Church of St Leonard, Thorpe Malsor

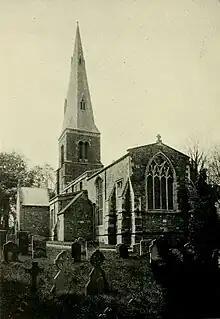
Exterior view, c. 1903

The Church of St Leonard (also called the Church of All Saints) is a Grade II* listed English parish church in Thorpe Malsor, Northamptonshire. Renovations carried out in 1877 by Clapton Rolfe of Reading somewhat altered the character of its mediaeval (13th–15th century) structures. Many of the Maunsells of Thorpe Malsor Hall are buried and memorialised there.